Motion City Soundtrack

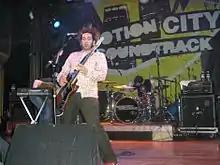
The band performing in Denver, Colorado in 2005.

The band joined Blink-182 for touring stints in Europe and Japan later in the year, at the recommendation of the band's bassist, Mark Hoppus. Cain invited Hoppus to produce Motion City's sophomore album, and he accepted. The album, "Commit This to Memory", was recorded at Seedy Underbelly Studios, a suburban home converted into a studio in Los Angeles' Valley Village region. It was written partially in their hometown of Minneapolis and in Los Angeles, during a period in which Pierre was seeking treatment for alcohol abuse. "Commit This to Memory" was the first album by the band to feature material crafted by each musician in the group, as previous releases had featured songs written in the years prior to each member joining. In addition, the band also had more time and funds to create the album. During its recording process, Motion City embarked on their first headlining tour, titled "The Sub-Par Punk Who Cares Tour 2004". At the year's end, the band had played over 270 concerts.